André Fomitschow

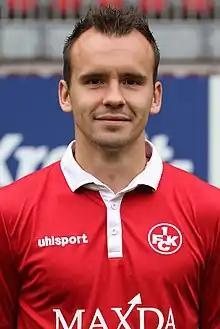
Fomitschow in 2015

André Fomitschow (born 7 September 1990) is a German professional footballer who plays as a left winger.